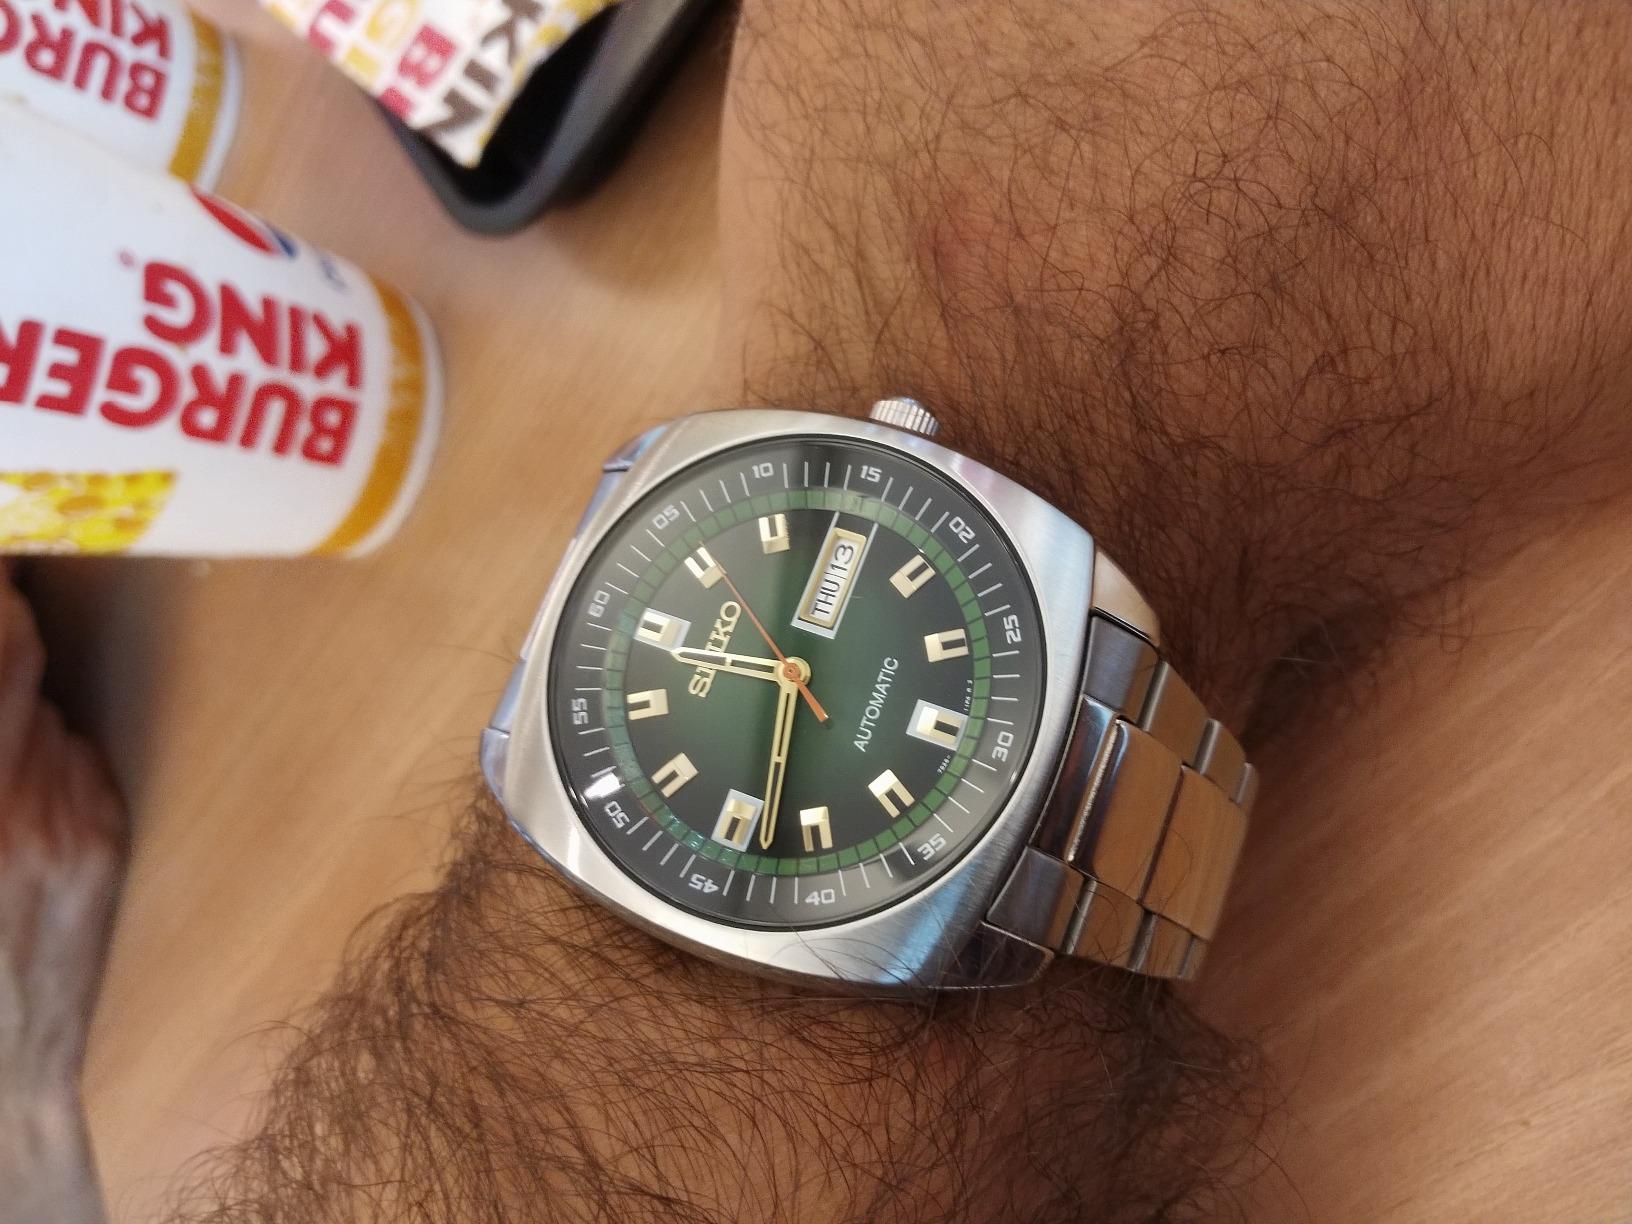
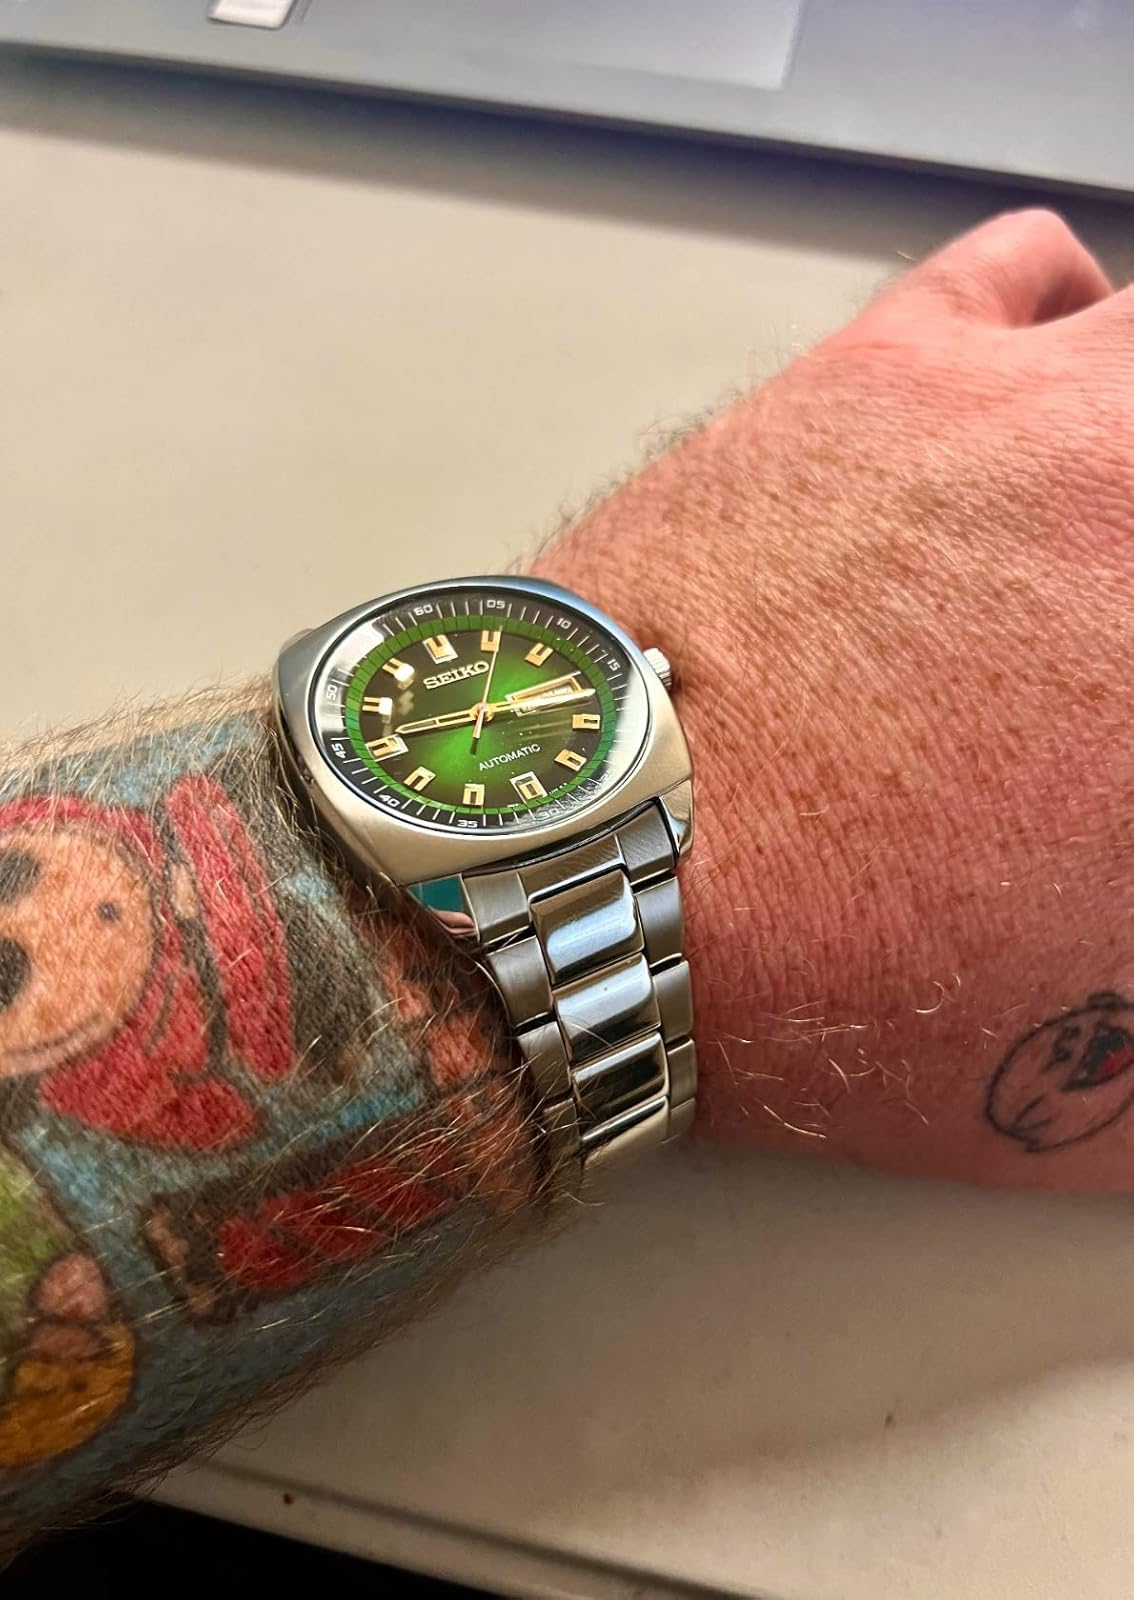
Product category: accessories_watch
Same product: yes